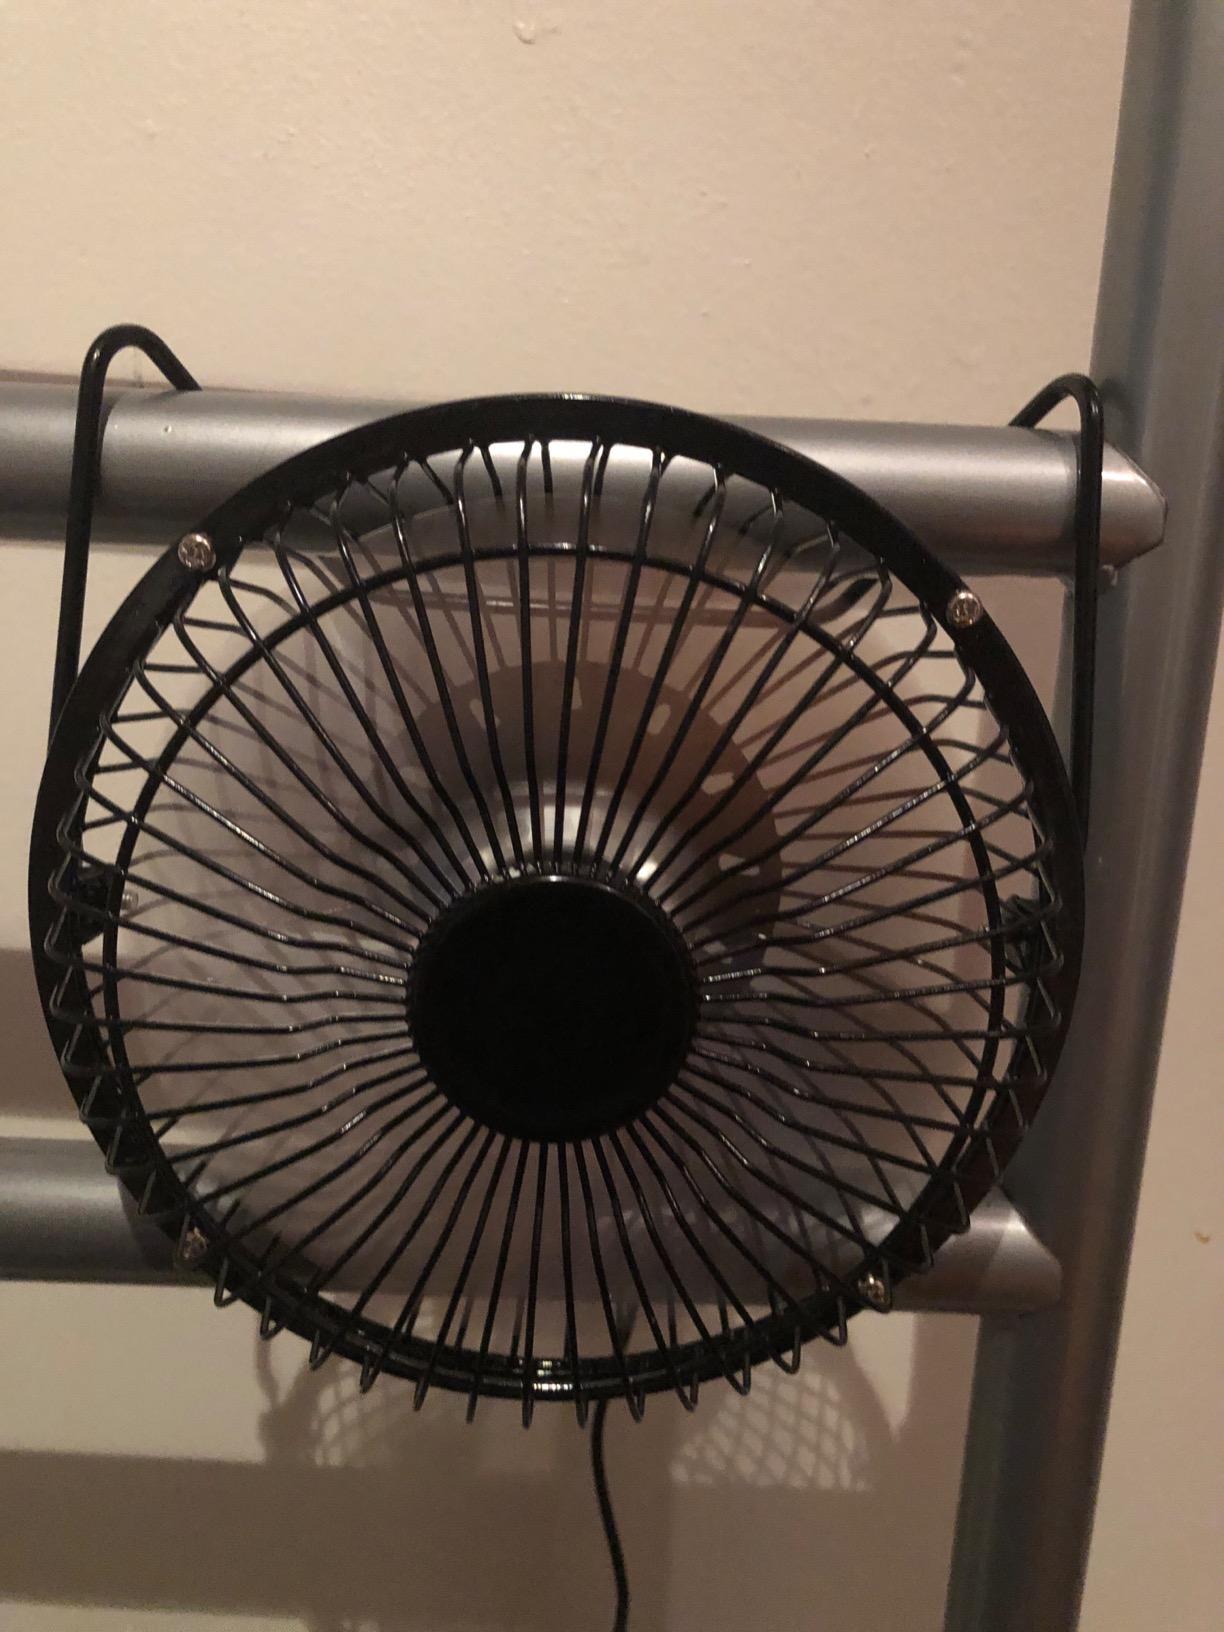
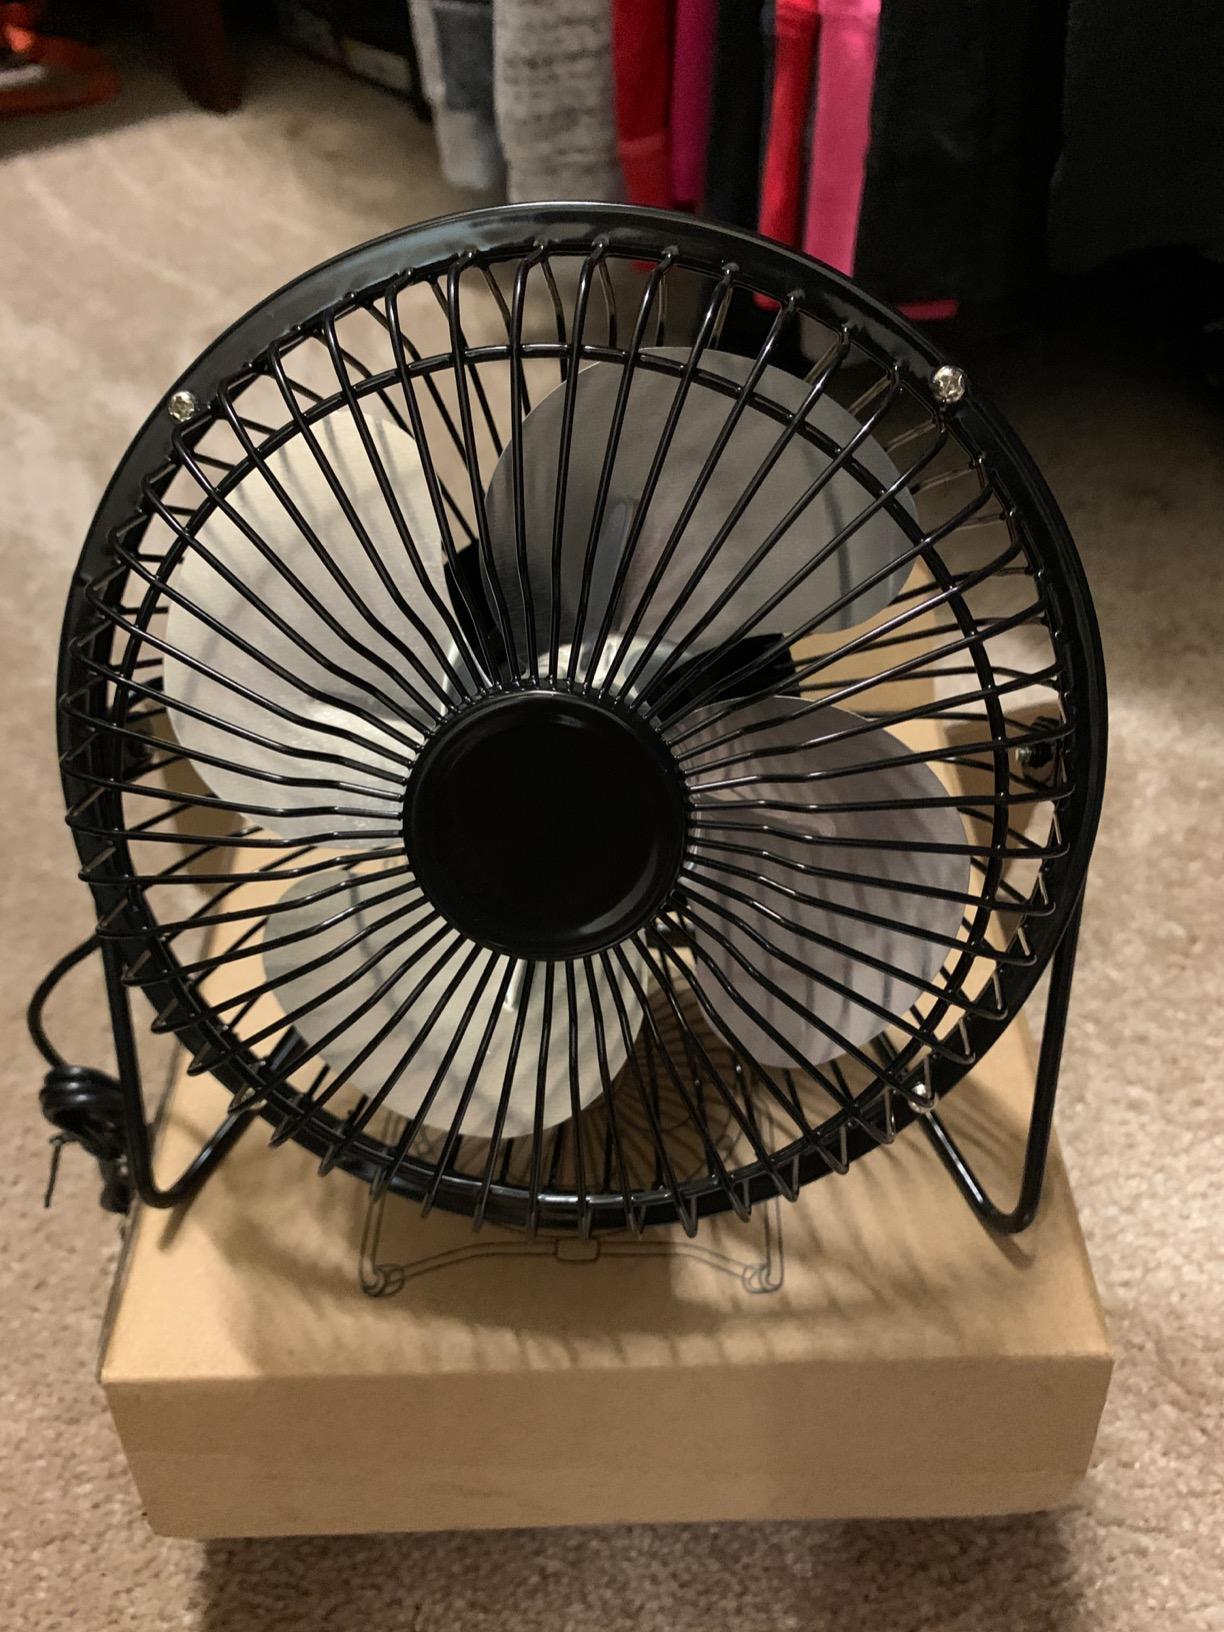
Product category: fan
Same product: yes